Glendowie, New Zealand

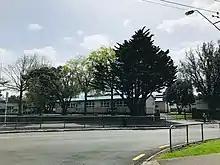
Glendowie College

Historically, the area of Glendowie around Taylors Hill was a forest of mostly pūriri trees. The eastern edge of Glendowie bordering the Tāmaki River was called Tauoma, and was the Eastern edge of the area settled by Te Waiohua, the largest settlement of which was called Te Taurere (located at Taylors Hill). Around 1750, Ngāti Whātua expanded their territory further into Tāmaki Makaurau, and gifted the land to Ngāti Pāoa in the late 1700s.